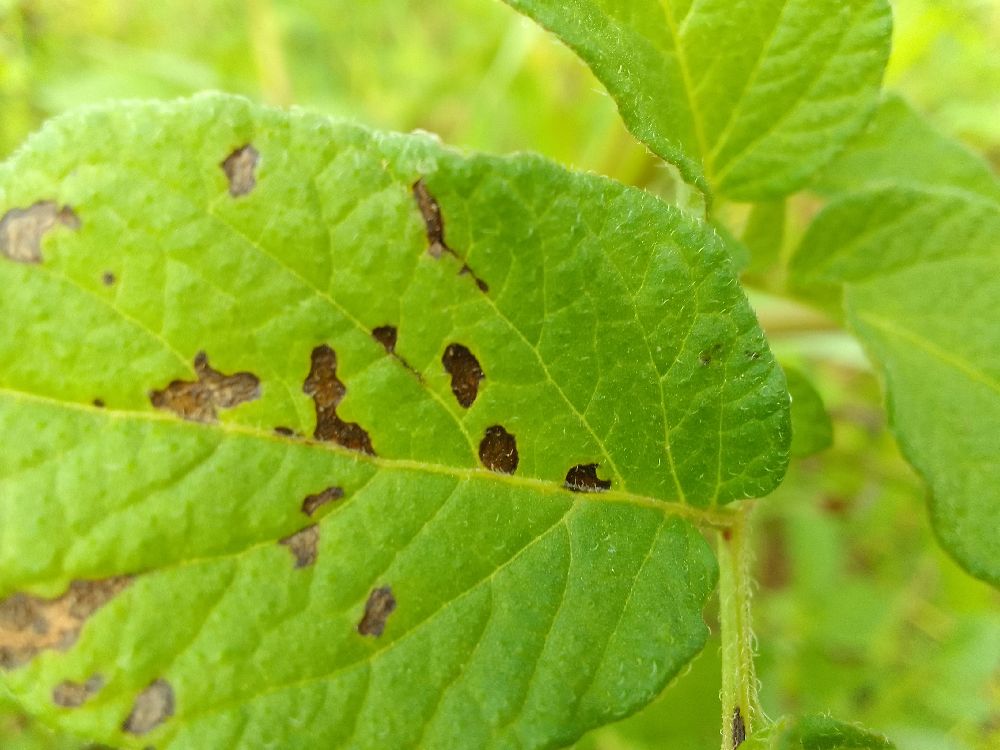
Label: Early blight